Stanoje Simić

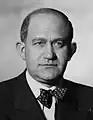

Stanoje Simić (29 July 1893 – 26 February 1970) was a Serbian lawyer, politician and diplomat who was the SFR Yugoslav Minister of Foreign Affairs and the Ambassador to the United States. In January 1946, he was the Soviet candidate to become the first Secretary General of the United Nations, but was opposed by the United States. The two eventually compromised in the Norwegian socialist Trygve Lie for the position.